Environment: real
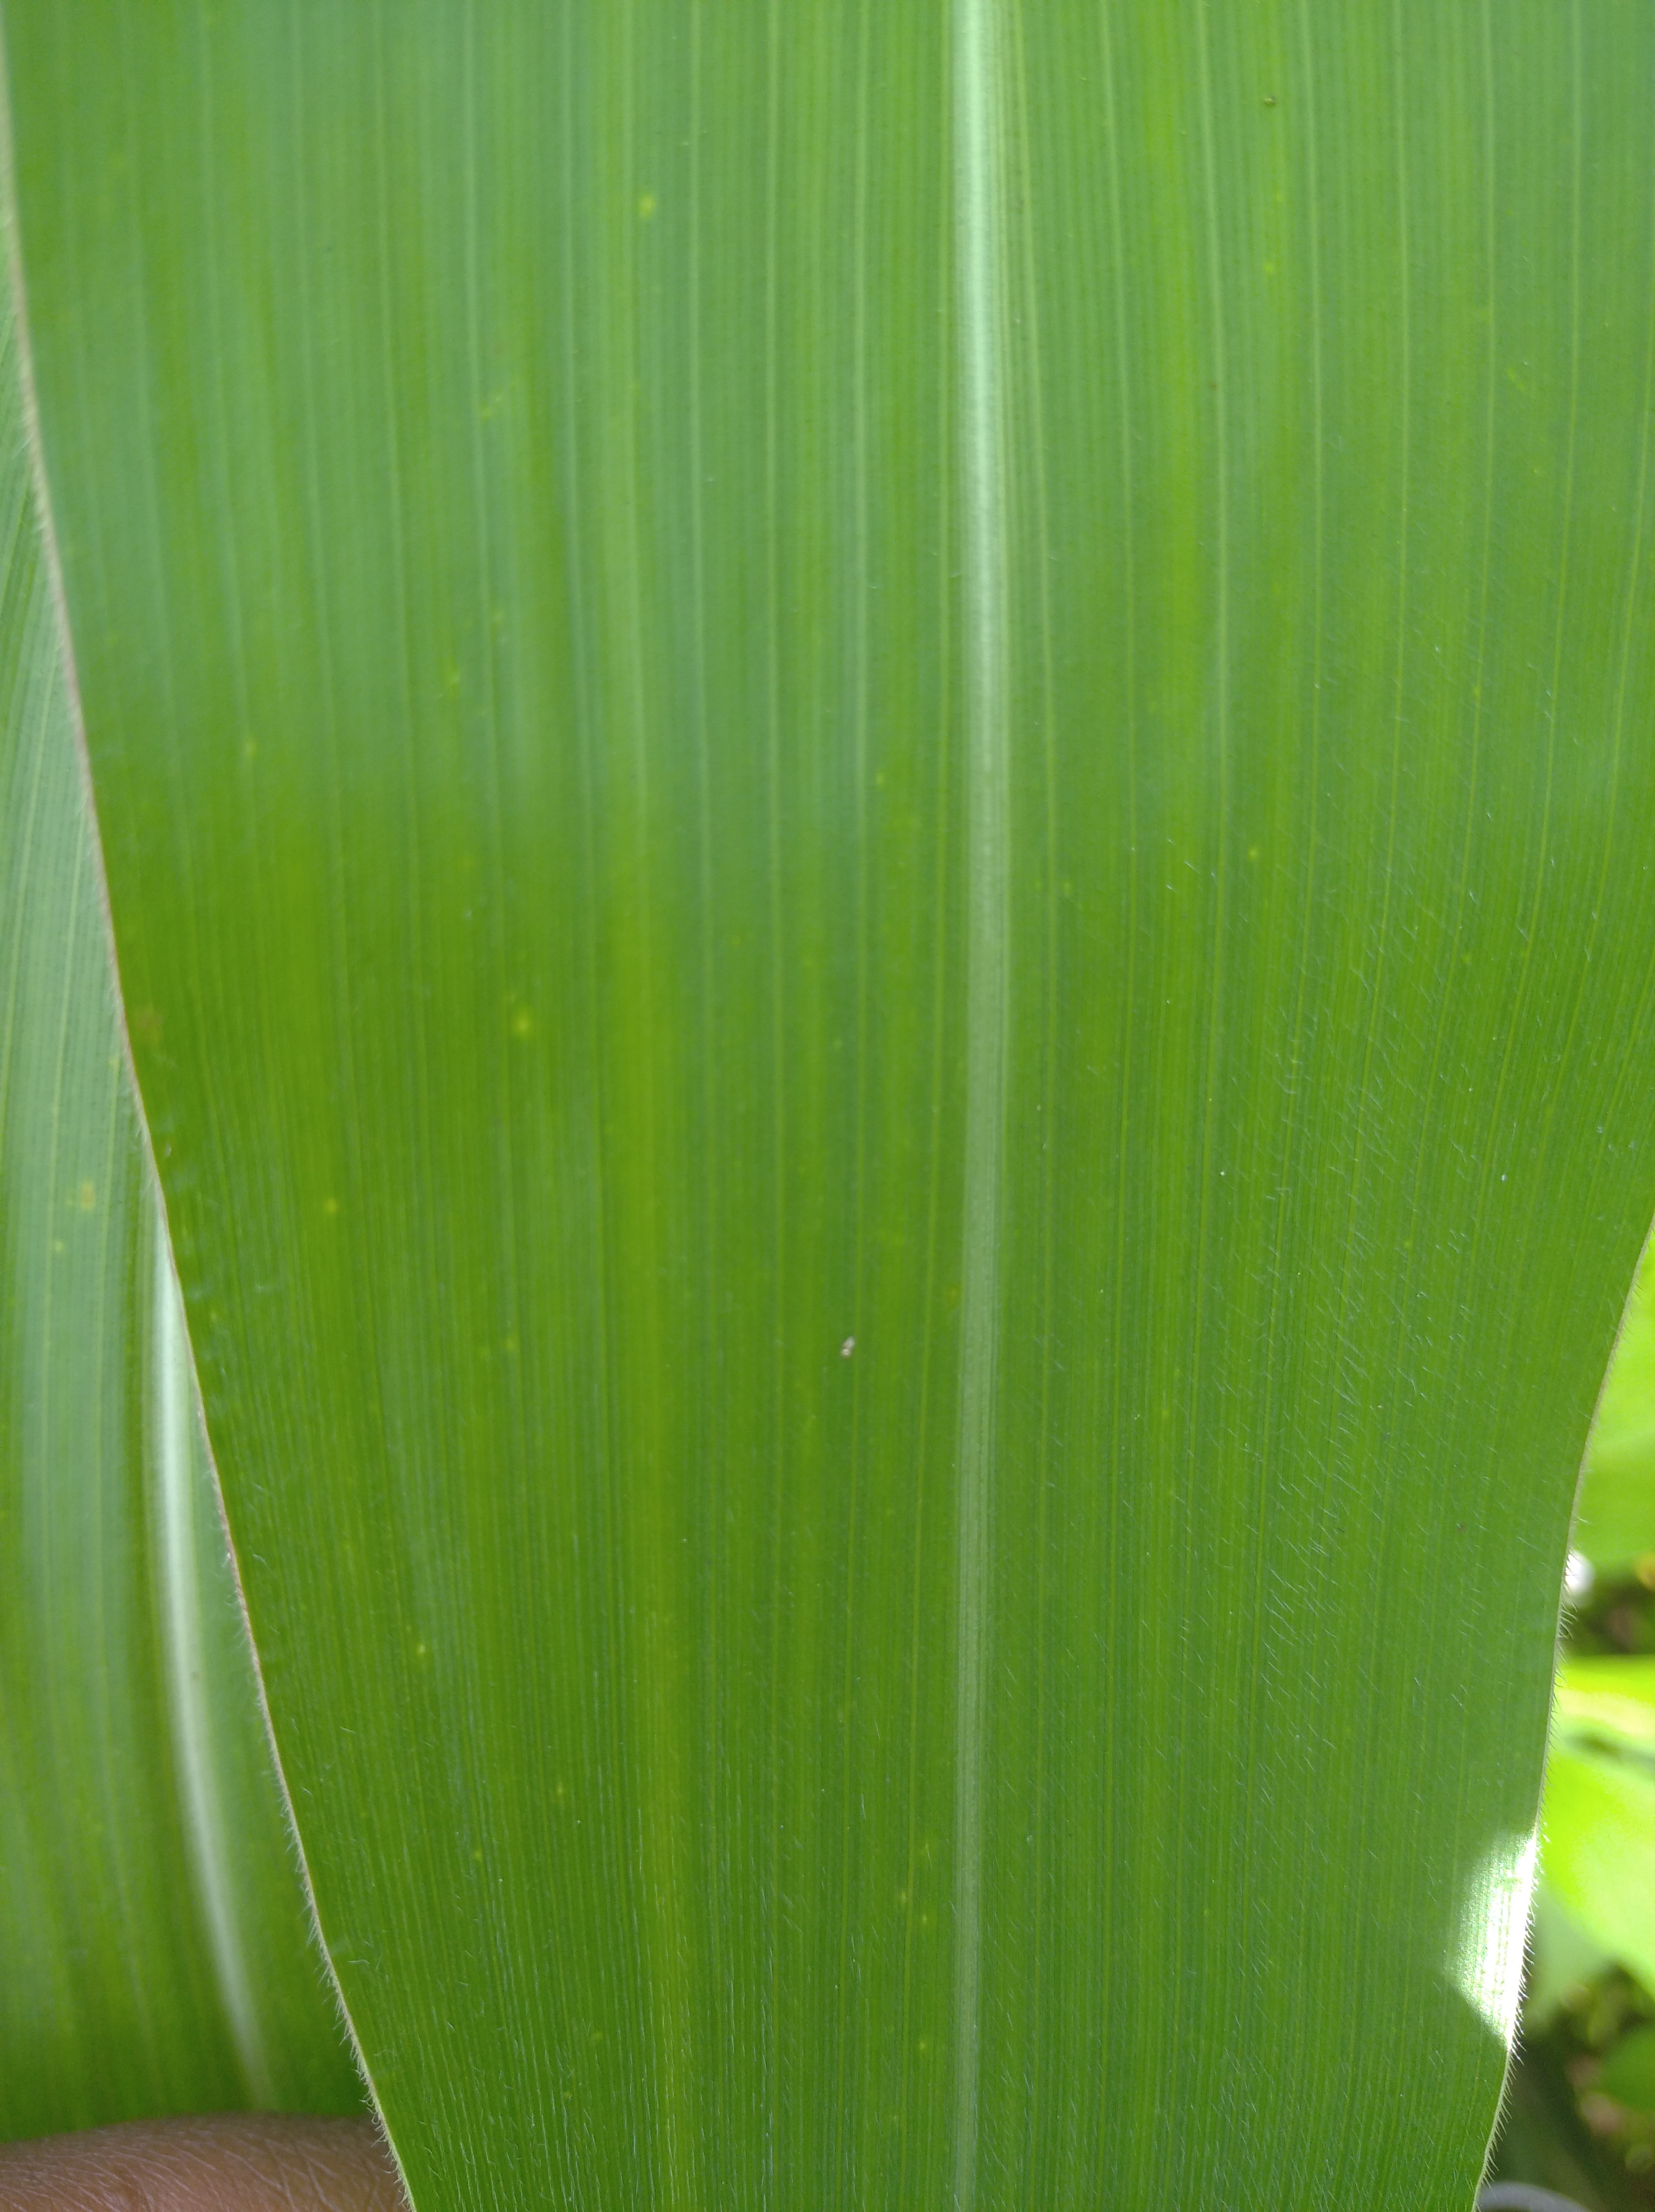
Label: healthy